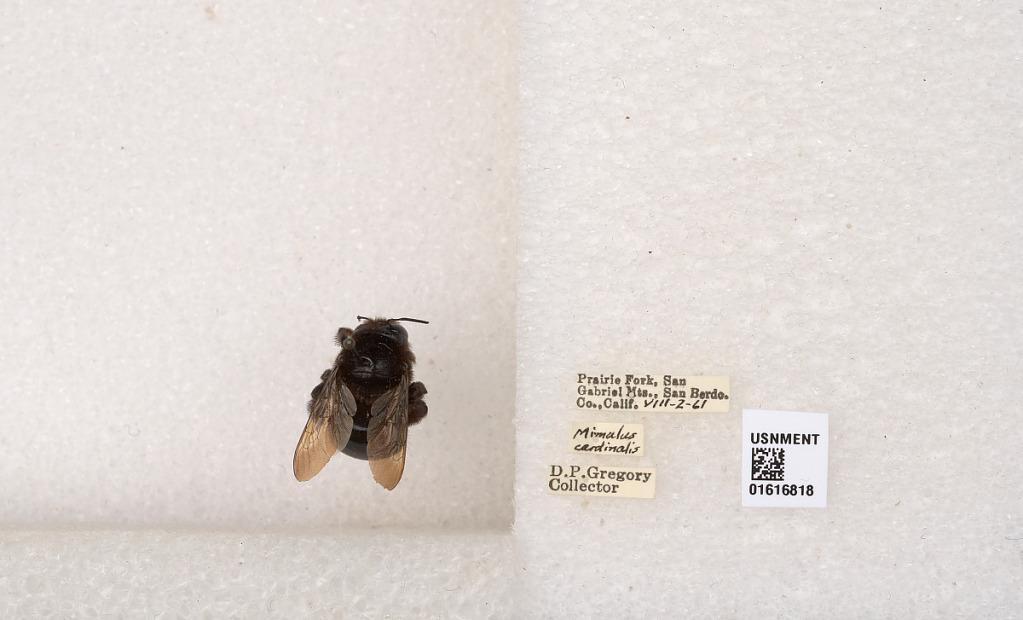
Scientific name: Xylocopa (Notoxylocopa) tabaniformis orpifex Smith
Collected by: D. Gregory
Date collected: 1961-8-2
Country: United States
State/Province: California
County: San Bernardino
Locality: Prairie Fork, San Gabriel Mountains
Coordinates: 34.3167, -117.633